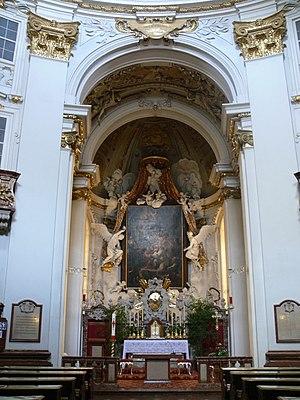
L'église Saint-Gaëtan est une église catholique baroque, dédiée à saint Gaëtan et à saint Maximilien de Celeia, située dans le quartier de Kaiviertel au sud de la vieille ville de Salzbourg.